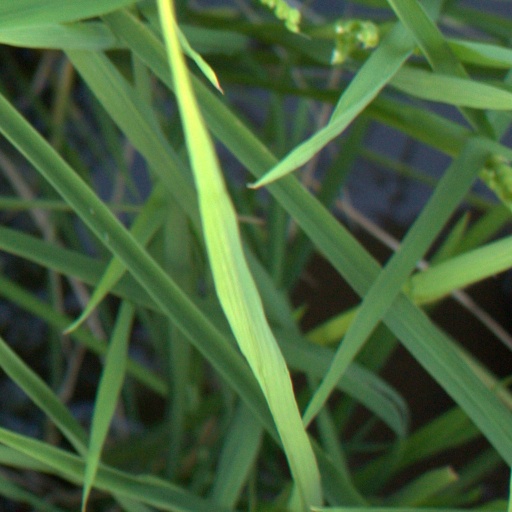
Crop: rice